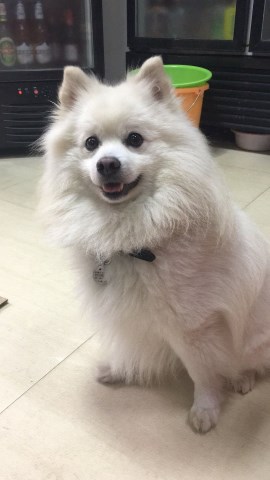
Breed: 253-n000107-Japanese_Spitzes